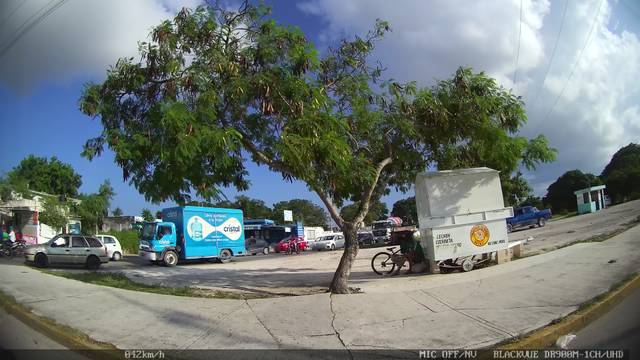
Region: Mexico
Coordinates: 21.159, -86.871